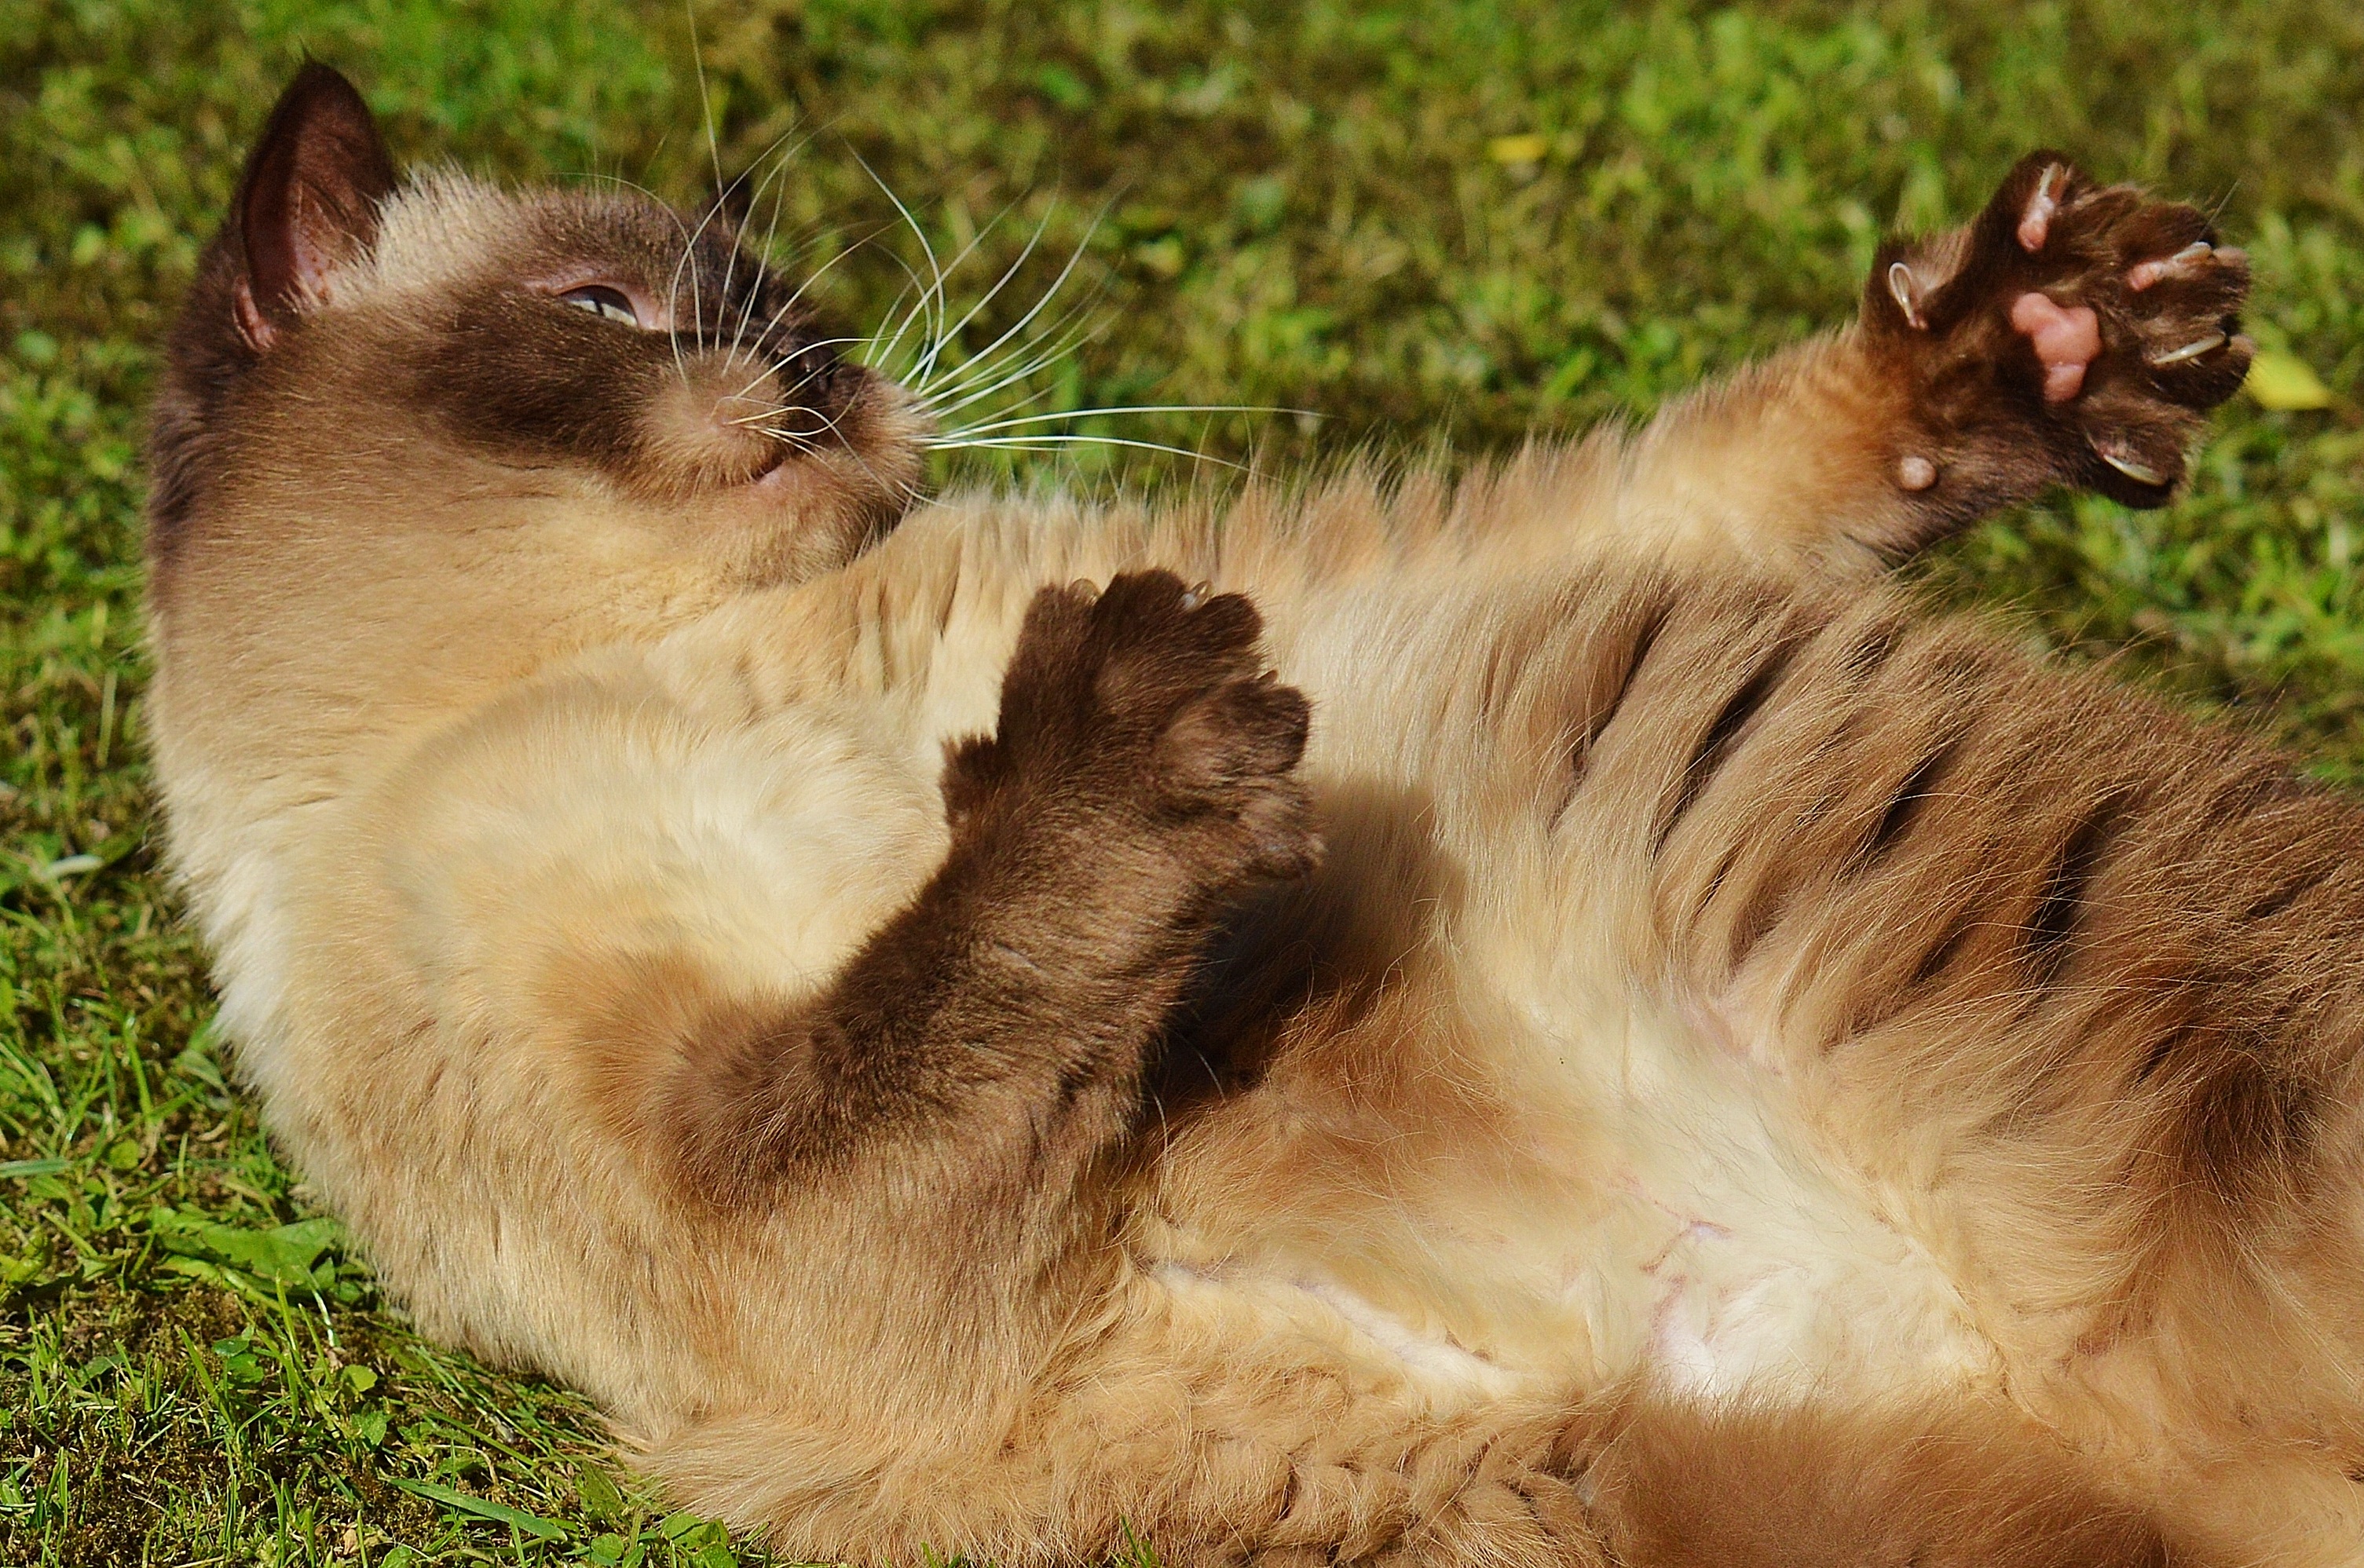
play, sweet, cute, fur, kitten, cat, brown, mammal, fauna, blue eye, thoroughbred, nose, whiskers, beige, vertebrate, mieze, dear, british shorthair, small to medium sized cats, cat like mammal